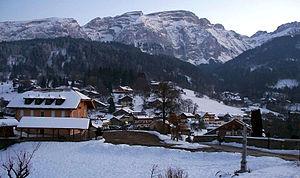
Le Bargy, depuis Mont-Saxonnex
La chaîne du Bargy est un chaînon montagneux du massif des Bornes en Haute-Savoie.